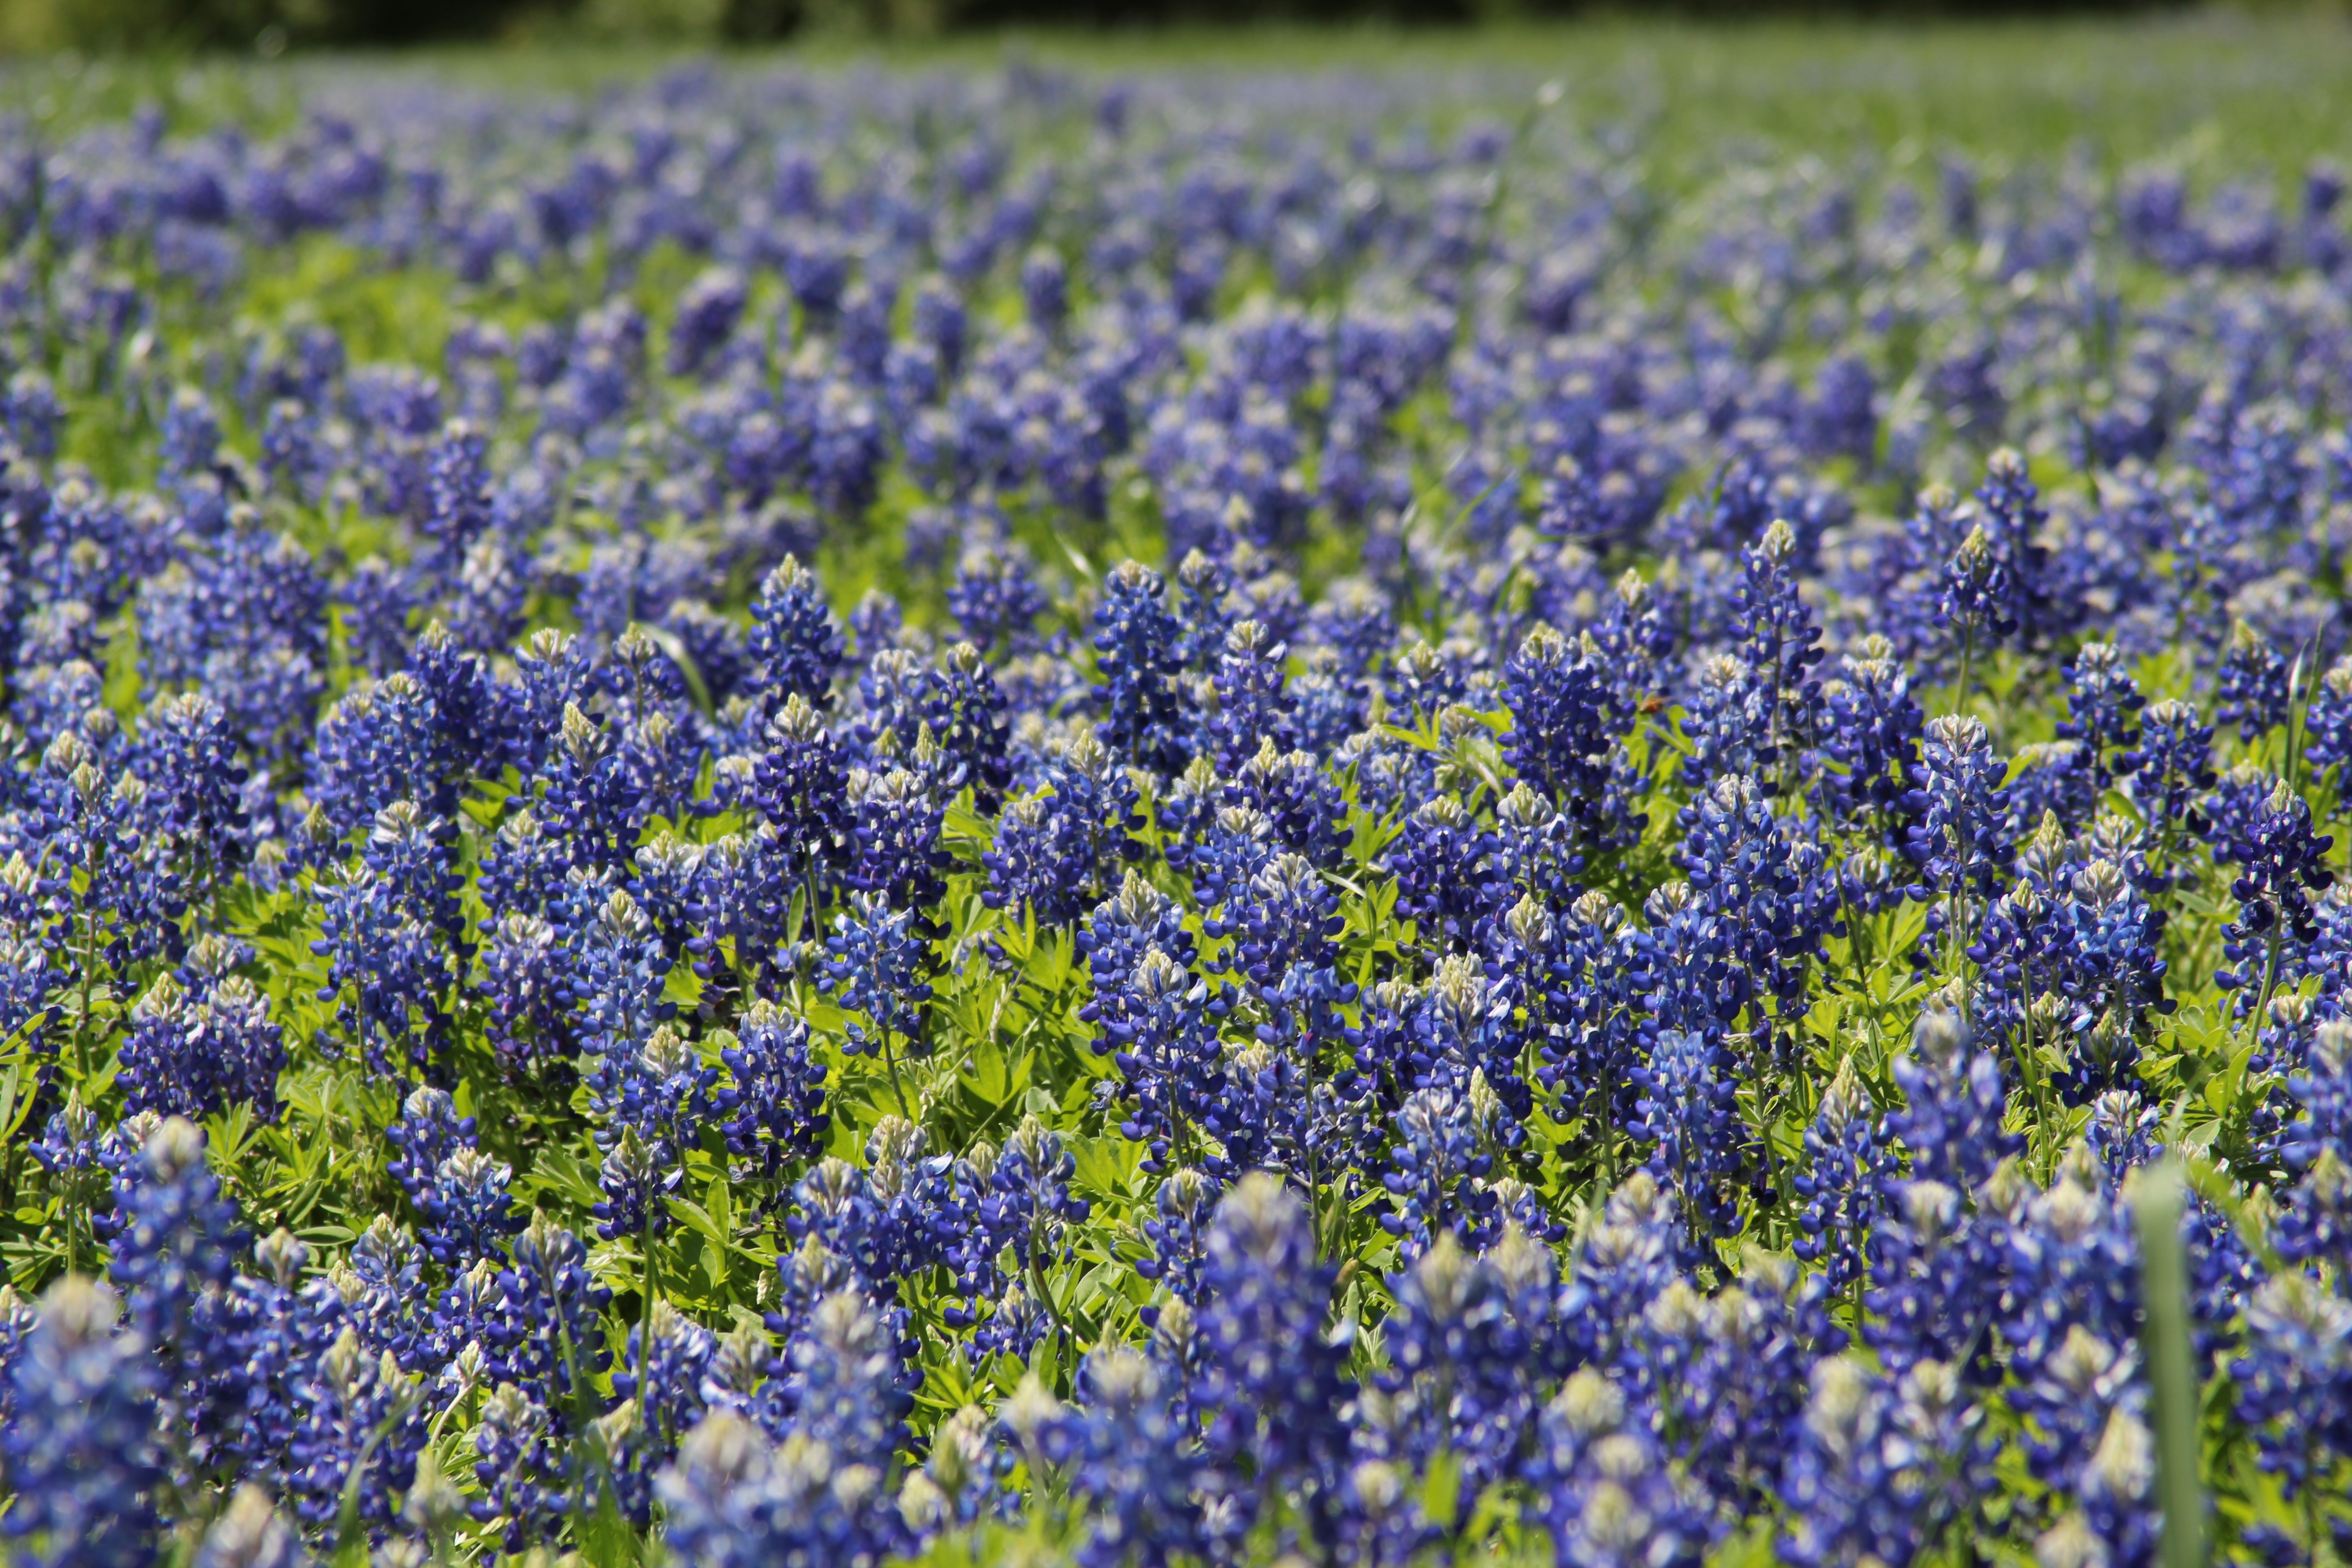
plant, field, meadow, flower, spring, blue, lavender, wildflower, bluebonnet, texas, lupin, flowering plant, land plant, violet family, english lavender